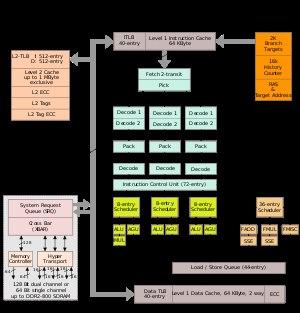
La microarchitecture K8 est la microarchitecture x64 de 8ᵉ génération d'AMD. Elle succède au K7. Elle est utilisée par les processeurs Athlon 64, Athlon FX, Athlon X2, Sempron 64, Turion et Opteron.